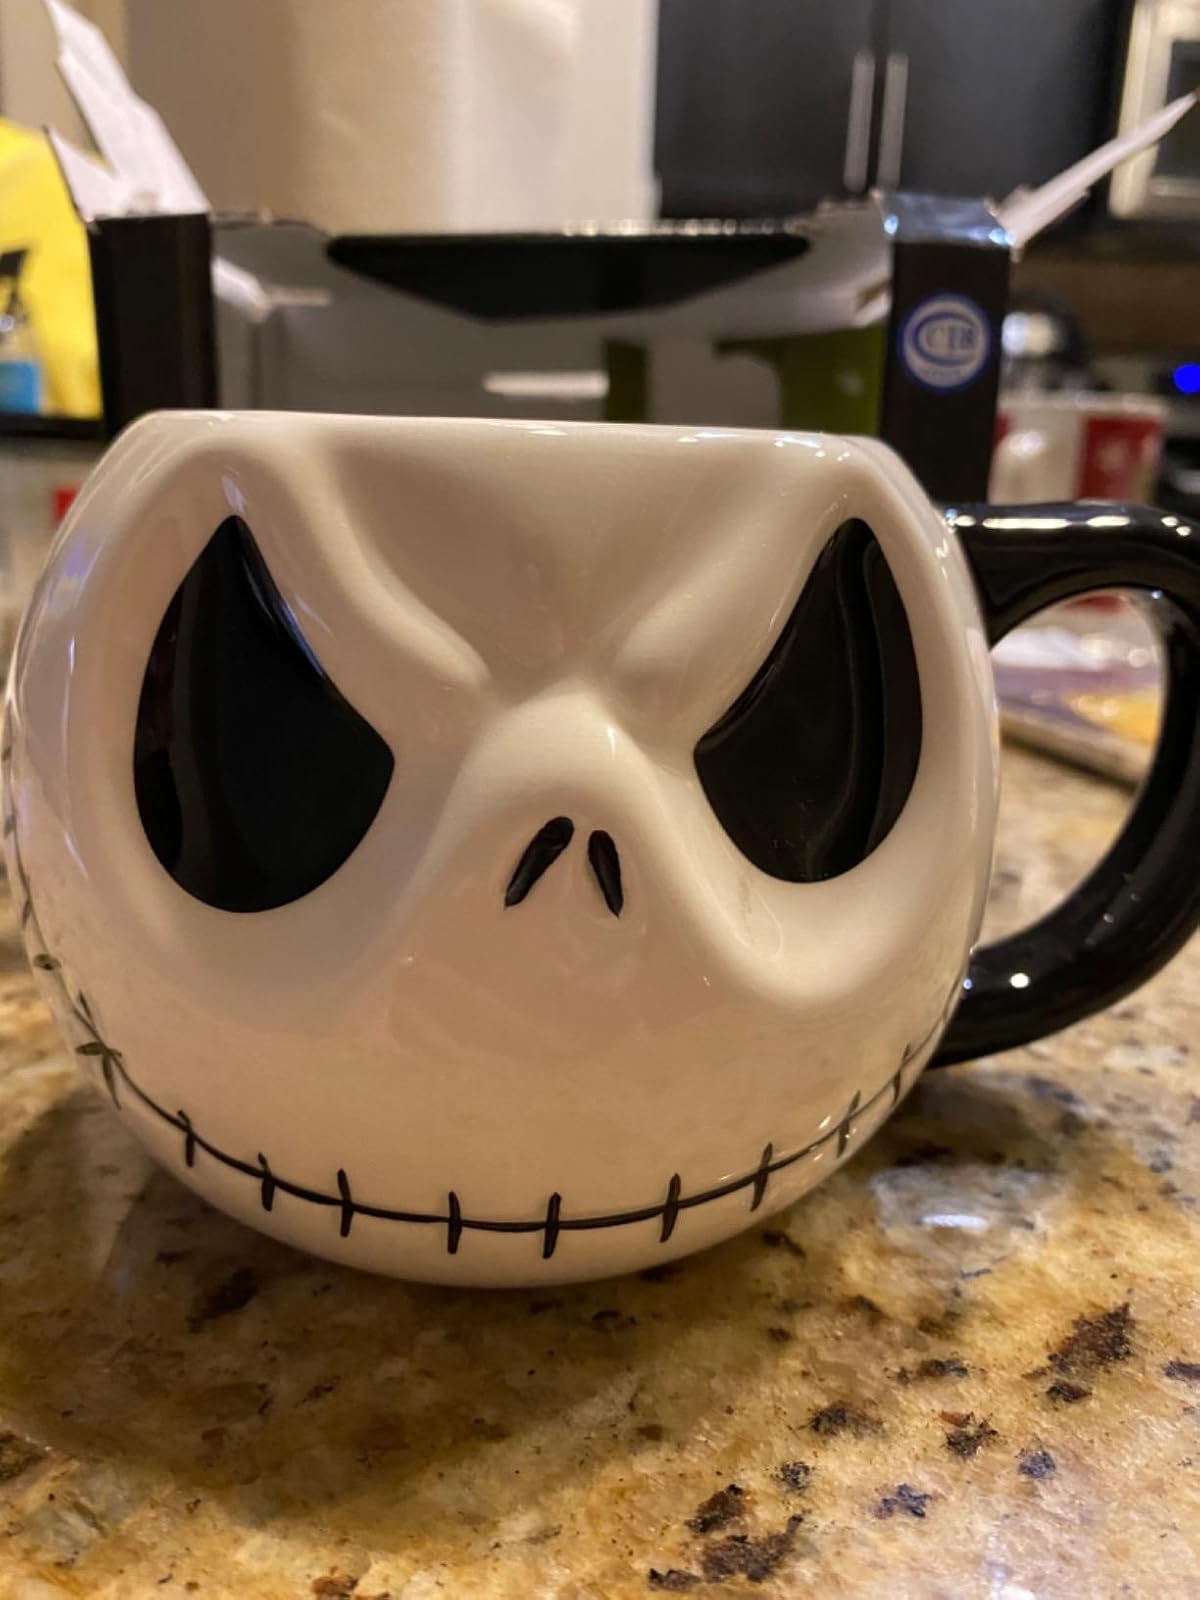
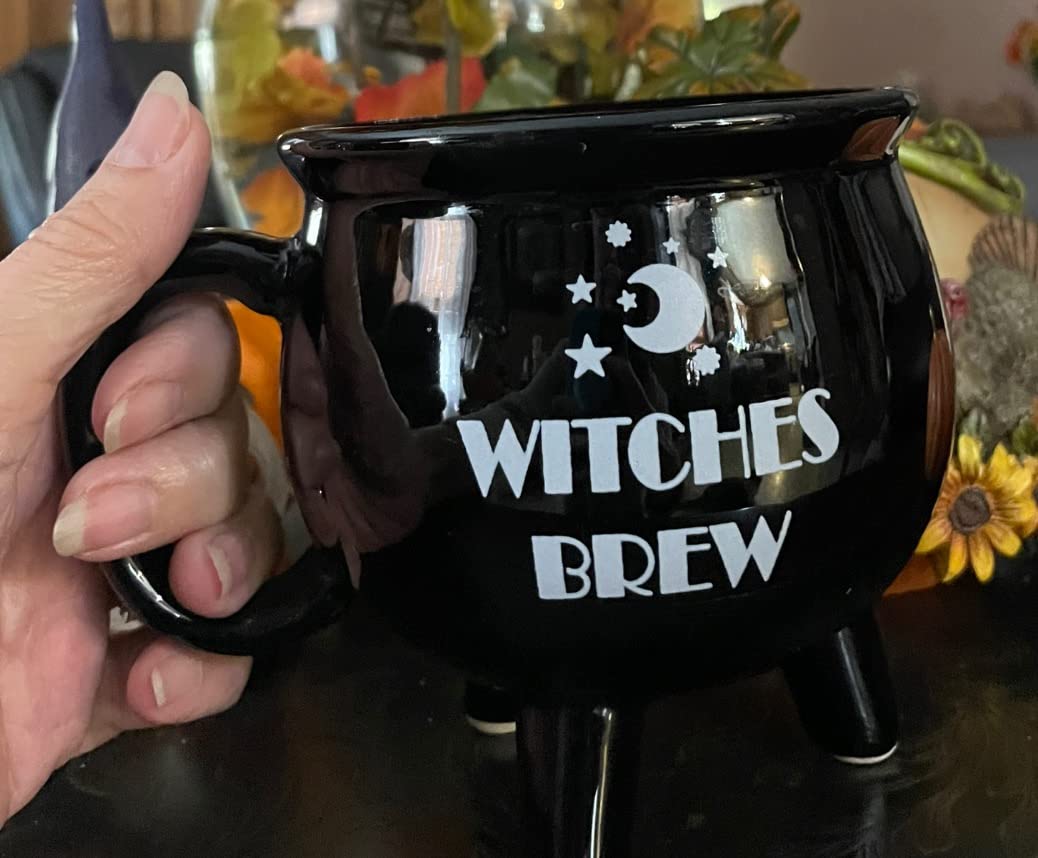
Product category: items_mug
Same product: no